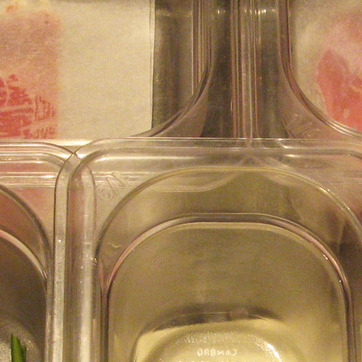
Material: plastic